Bahia

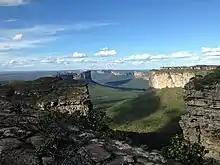
Chapada Diamantina National Park

Bahia's geographical regions comprise the Atlantic Forest; the maritime region ("Recôncavo") radiating from the Bay of All Saints, the site of sugar and tobacco cultivation; and the ', which includes the ' region of Bahia's far interior. The state has the Diamantina Tableland ('), which divides it into two distinct geographical zones. The rain falls regularly in the eastern section. The western area is more arid and its predominate vegetation the '. The natural aridity was greatly worsened over the 19th century by the cowboys' habit of starting wildfires each year to improve the quality of the grass. The Chapada Diamantina National Park is home to picturesque "".